Tripura

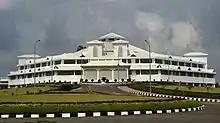
Tripura Assembly

Tripura is a landlocked state in North East India, where the seven contiguous states – Arunachal Pradesh, Assam, Manipur, Meghalaya, Mizoram, Nagaland and Tripura – are collectively known as the Seven Sister States. Spread over , Tripura is the third-smallest among the 28 states in the country, behind Goa and Sikkim. It extends from 22°56'N to 24°32'N, and 91°09'E to 92°20'E. Its maximum extent measures about from north to south, and east to west. Tripura is bordered by the country of Bangladesh to the west, north and south; and the Indian states of Assam to the north east; and Mizoram to the east. It is accessible by national highways passing through the Karimganj district of Assam and Mamit district of Mizoram.